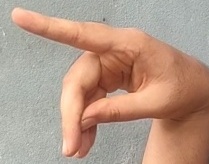
ASL sign: P